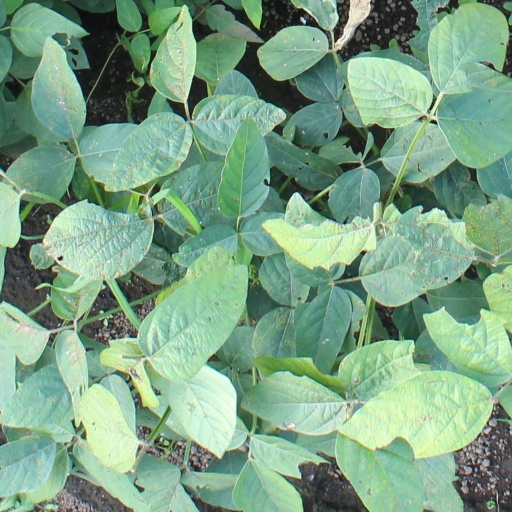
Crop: soybean